Ignacio Cabezón

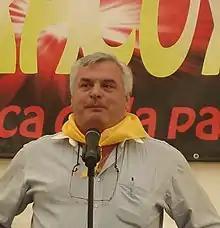
Cabezón in 2009

Cabezón ran for mayor of Neda in the 2007 municipal election as a member of Terra Galega. With the support of a coalition with the People's Party, he was elected. In 2011, he ran as a member of the People's Party of Galicia and was re-elected with an absolute majority.